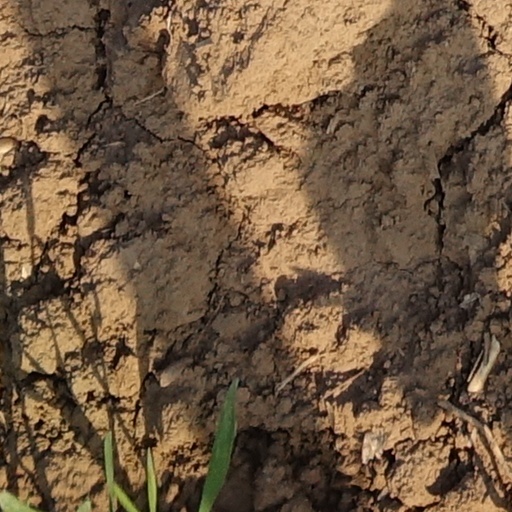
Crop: wheat